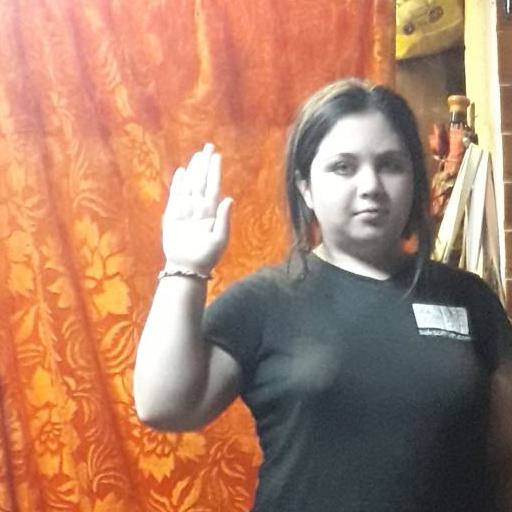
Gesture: stop